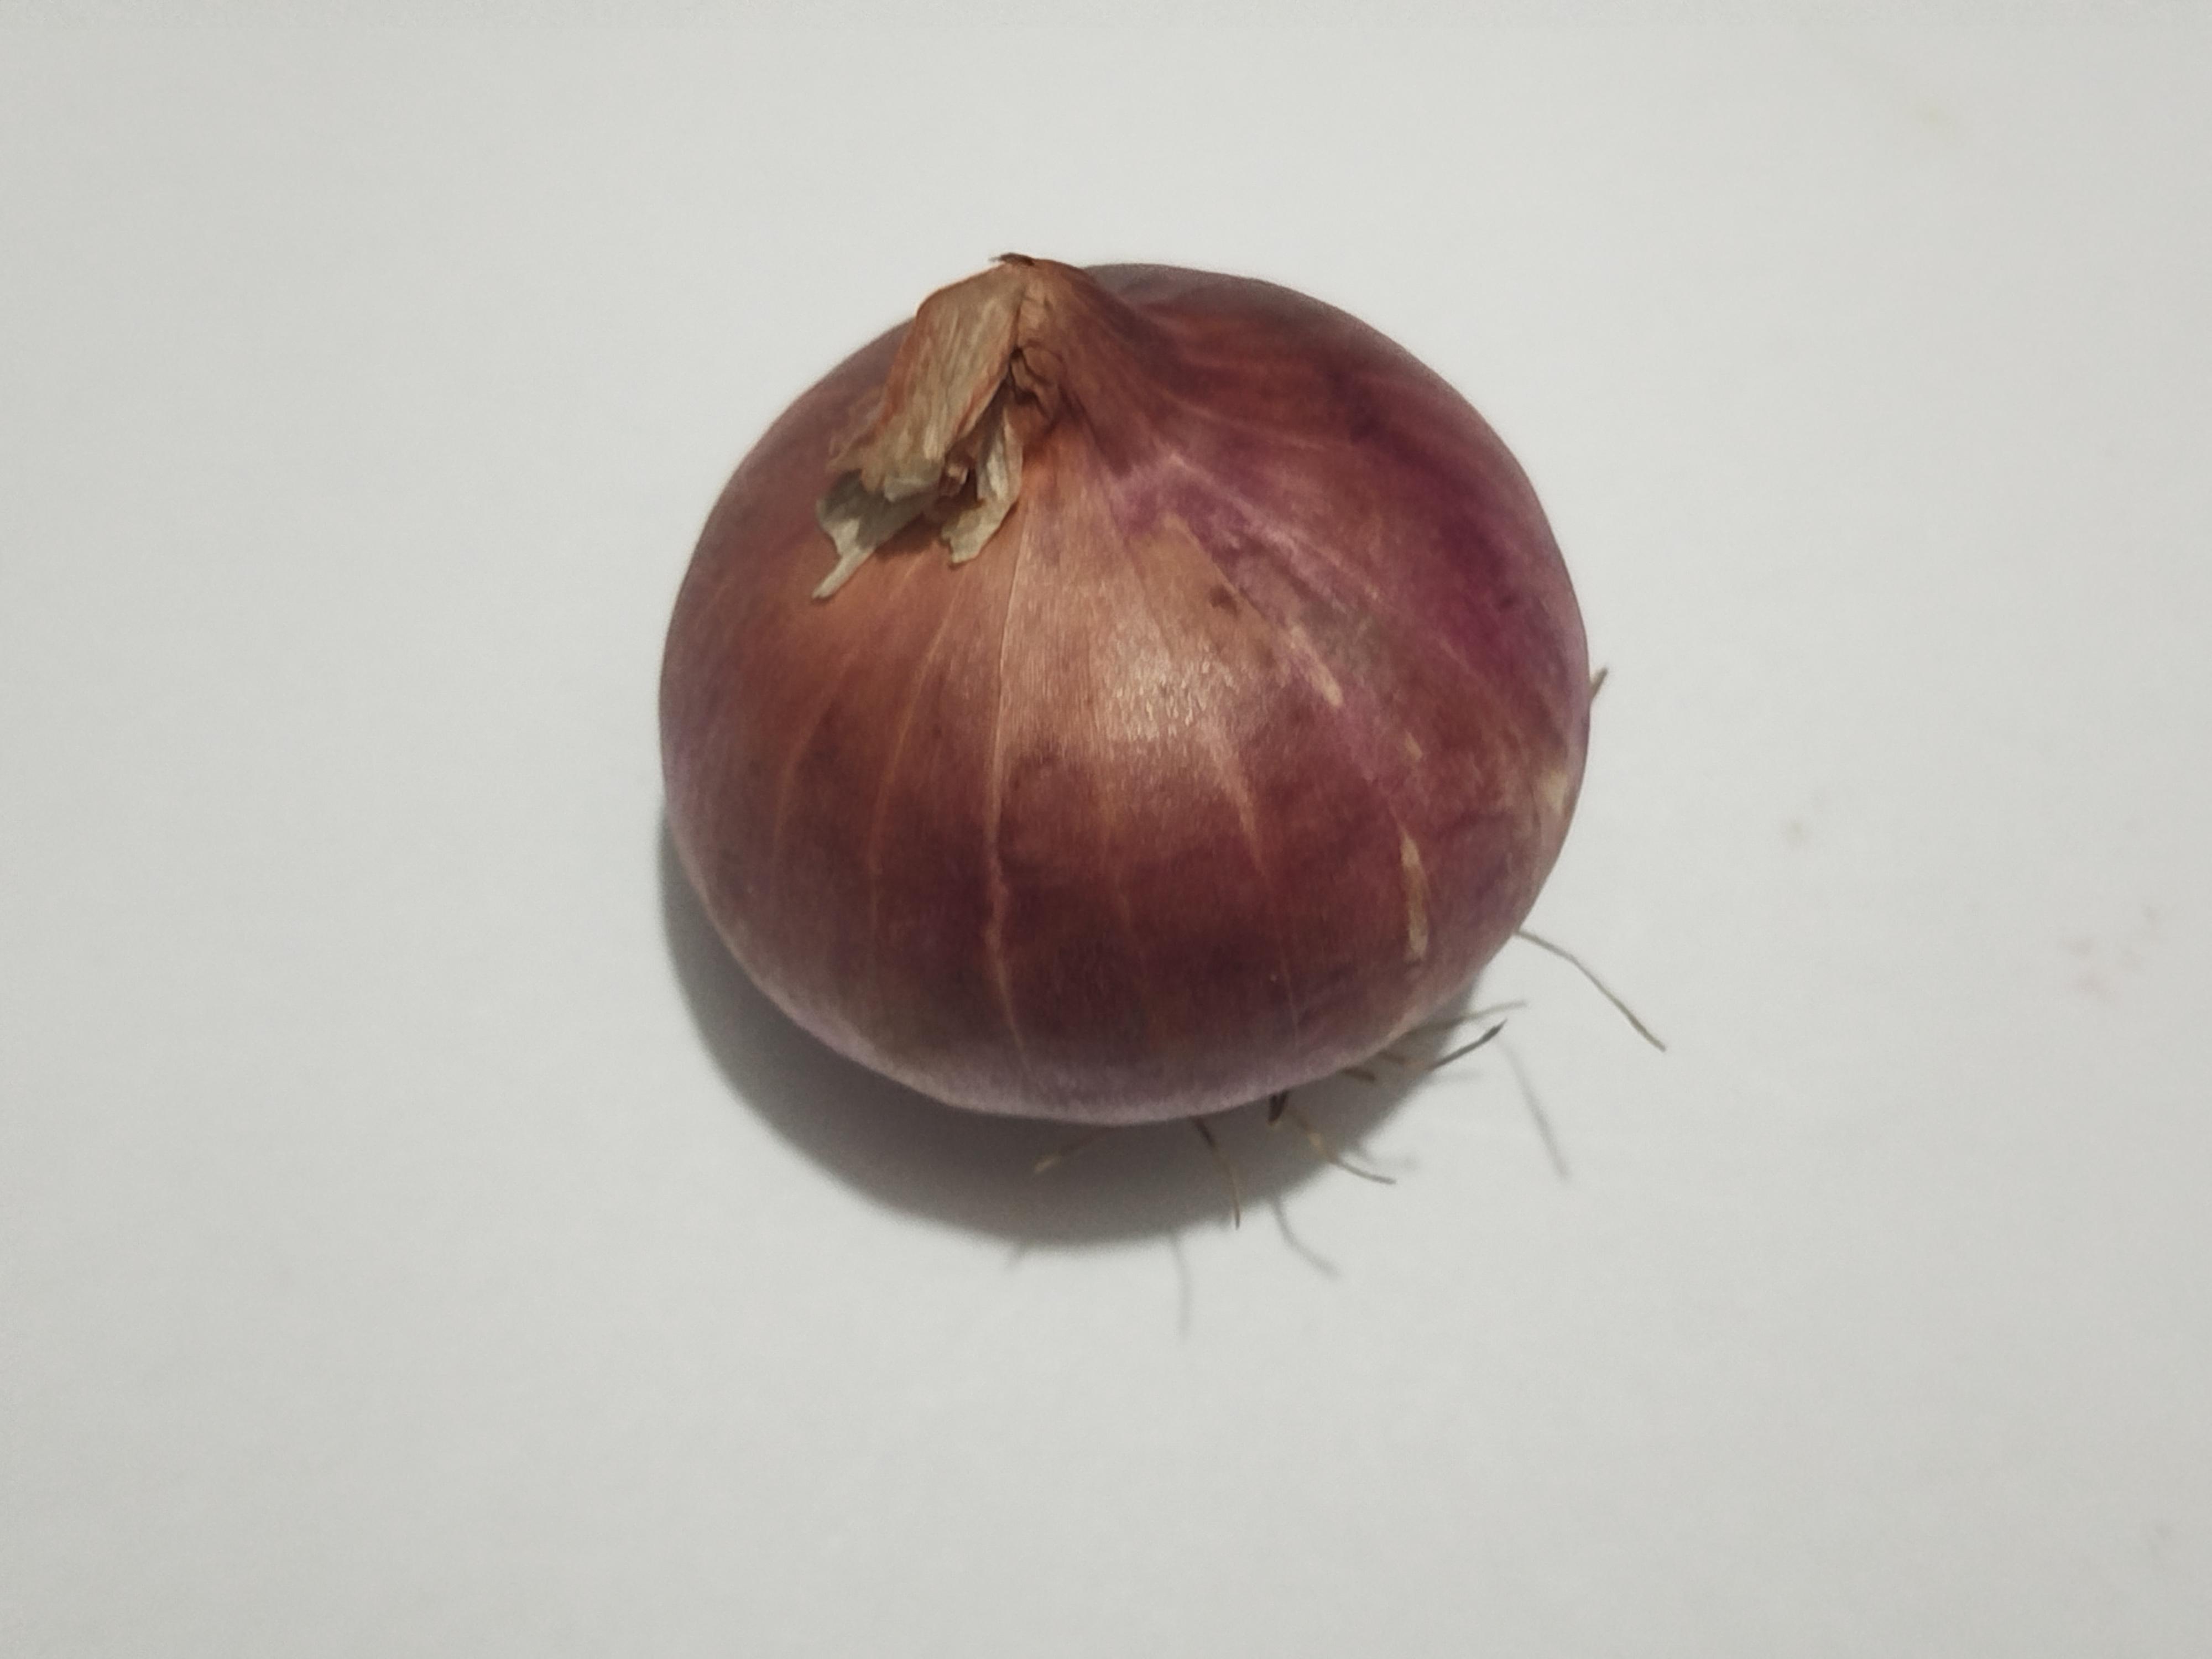
Label: Onion